Nikolsburg (Hasidic dynasty)

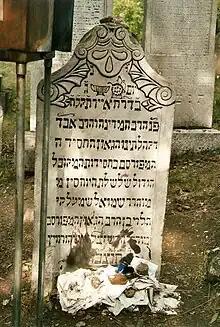
Grave of Shmelke of Nikolsburg

Nikolsburg (Yiddish: ניקאלשפורג) is the name of a Hasidic dynasty descending from Shmelke of Nikolsburg, a disciple of Dov Ber of Mezeritch. From 1773 to 1778 he was the Chief Rabbi of Moravia, in the city of Nikolsburg, today Mikulov, Czech Republic, from which the dynasty gets its name.